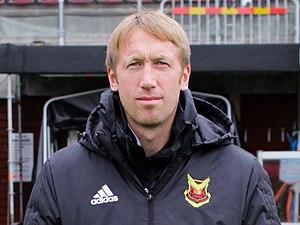
Graham Stephen Potter, né le 20 mai 1975 à Solihull, est un footballeur anglais reconverti en tant qu'entraîneur. Il est actuellement en poste à Brighton & Hove.